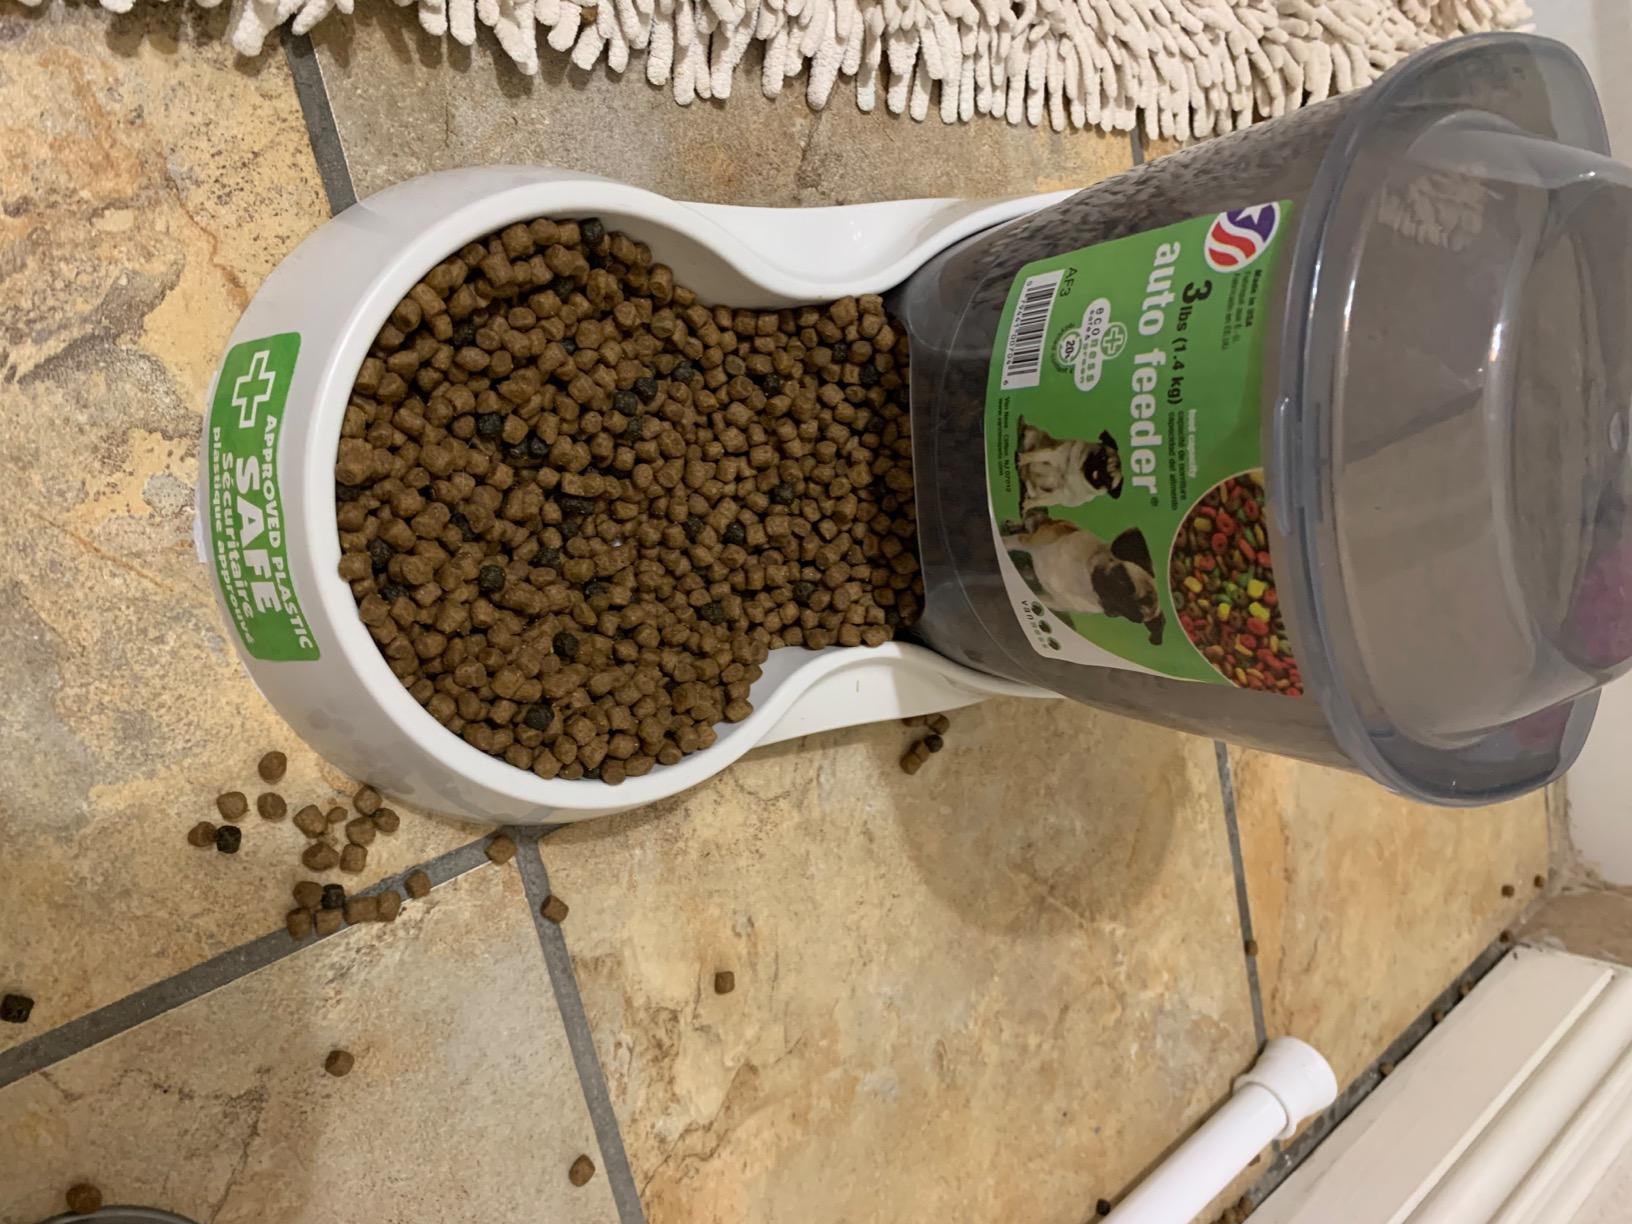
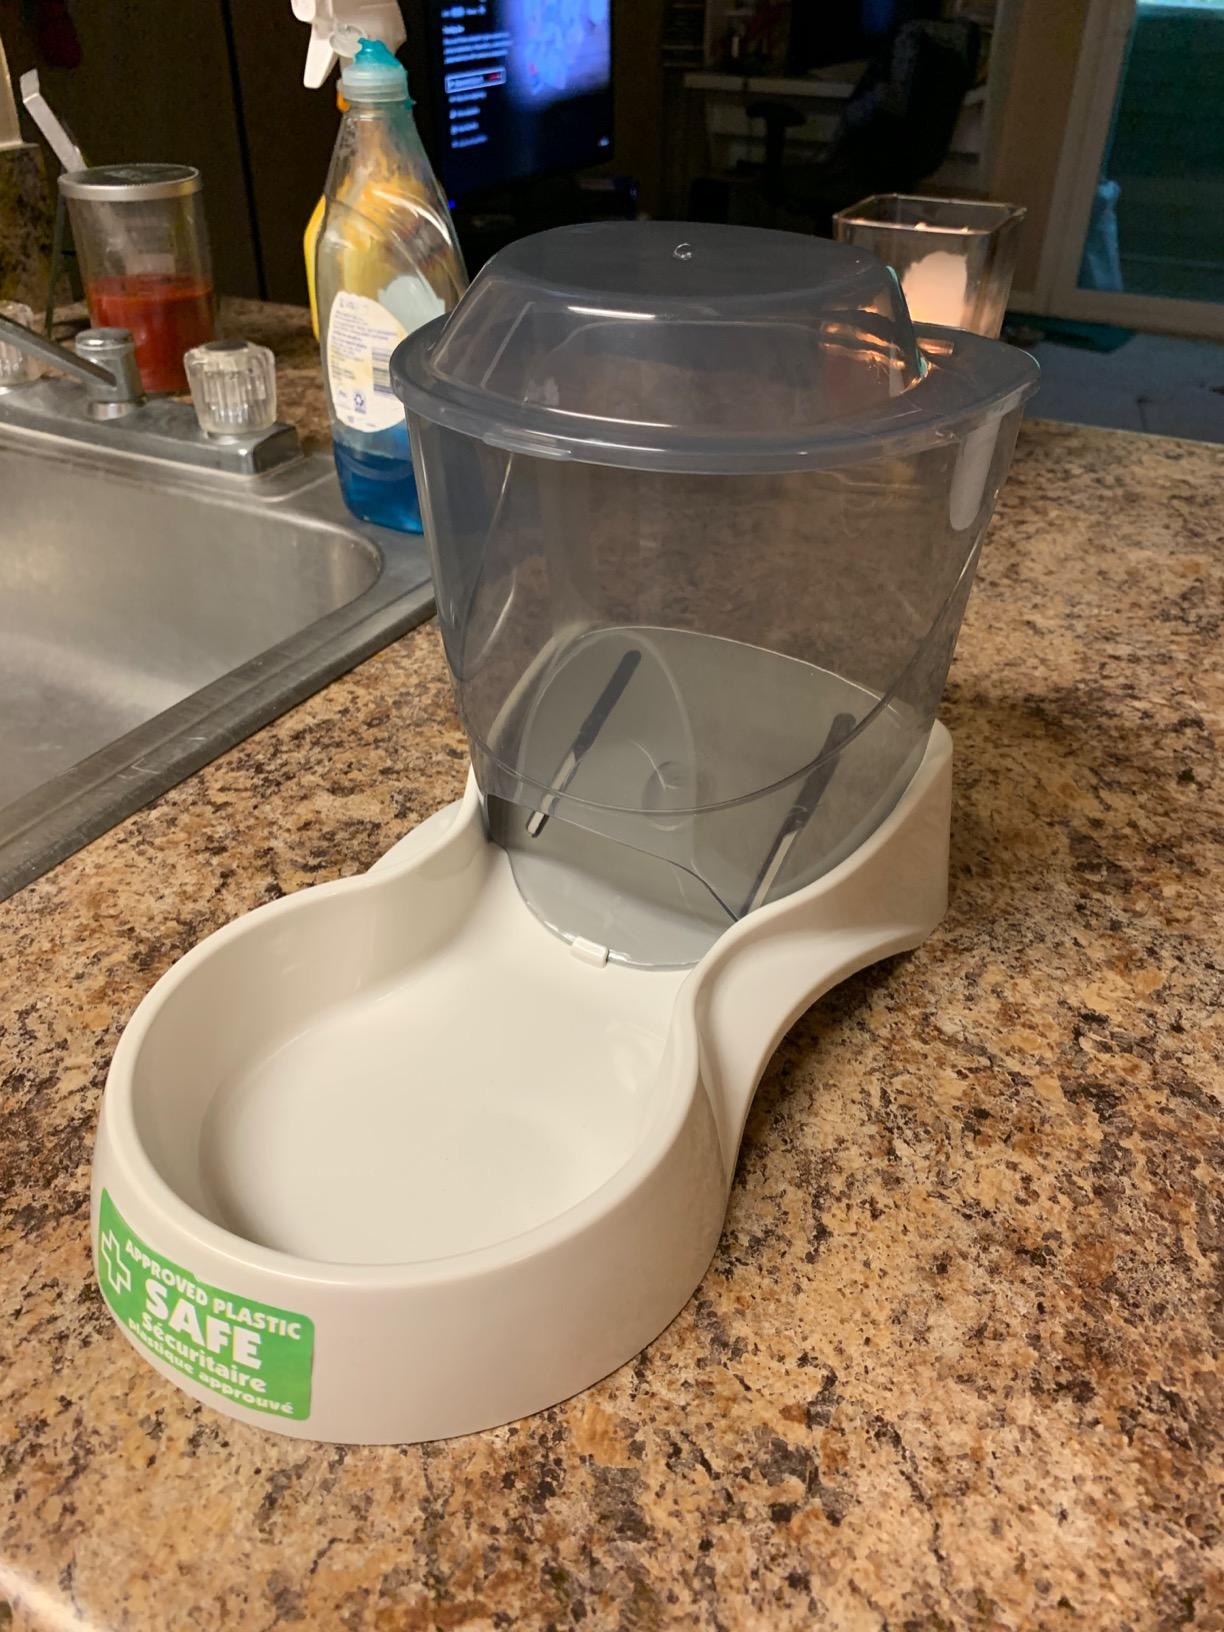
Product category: items_feeder
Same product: yes